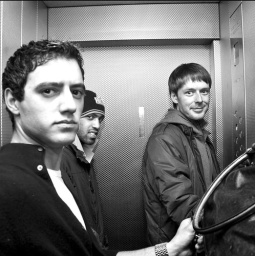
Random portraiture, photographs made in the lift of Balfron Tower, a 24 floor tower block in East London.